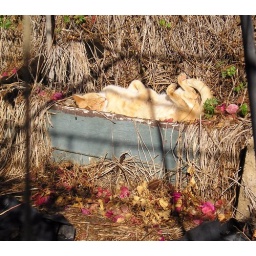
Boogie sunning in his bed of flower petals